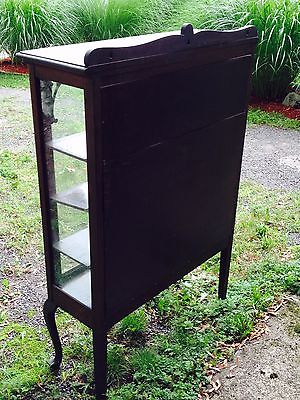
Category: cabinet